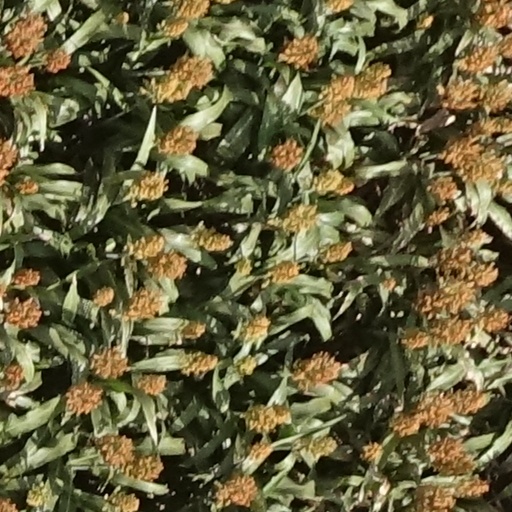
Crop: sorghum